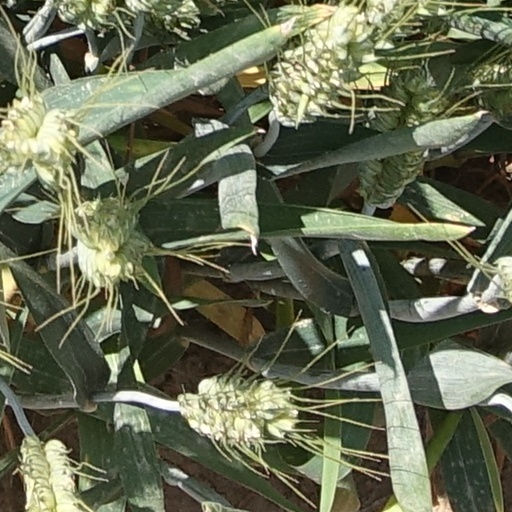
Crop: wheat